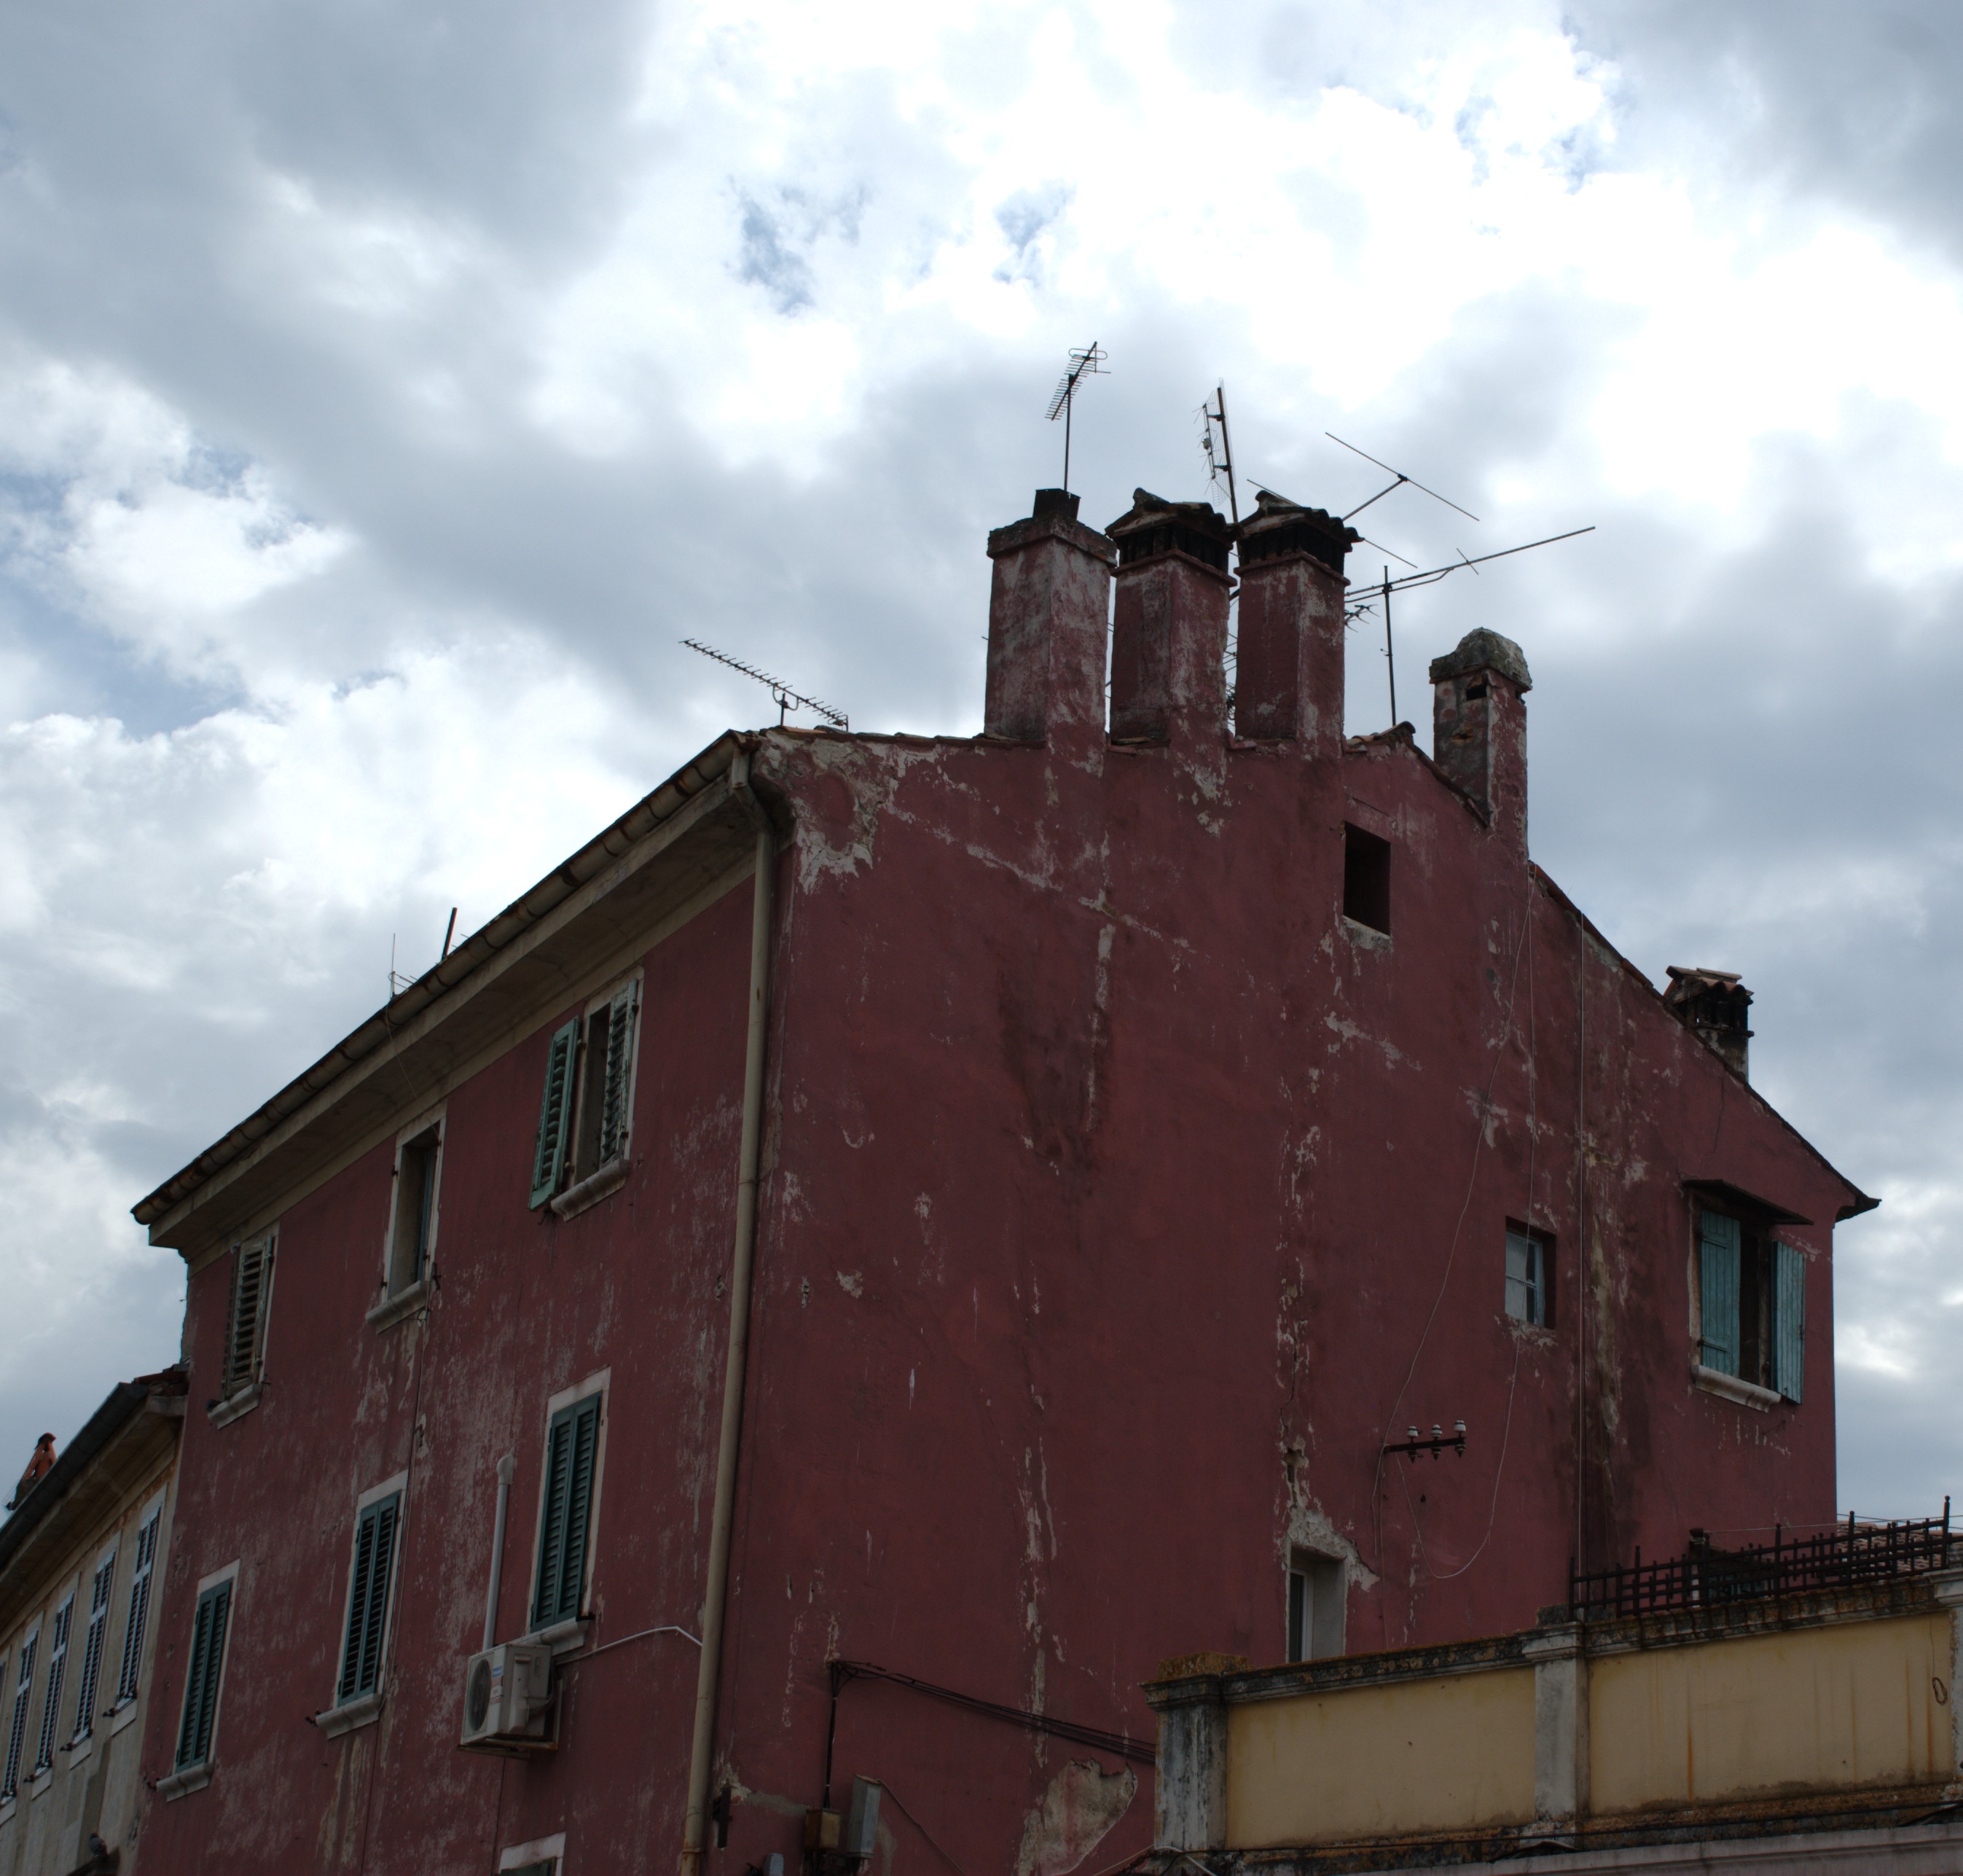
house, town, building, chateau, tower, facade, church, nikon, fortification, waterway, d80, nikond80